José María Córdova Military School

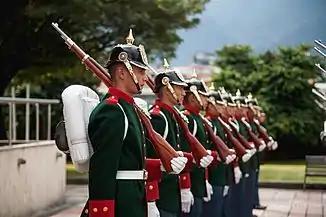
The school's Honor Guard which is in charge of honoring and presenting arms to the President of the Republic or to high-ranking officers, as well as to the Commander-in-Chief of the Military Forces.

The Hymn of the José María Córdova Military School was written by Colonel Pedro Pablo Galindo M. and the music was composed by Captain Julio Reina Paez.